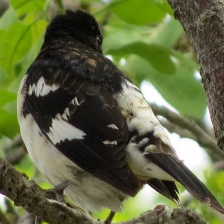
Species: ROSE BREASTED GROSBEAK
Scientific name: PHEUCTICUS LUDOVICIANUS